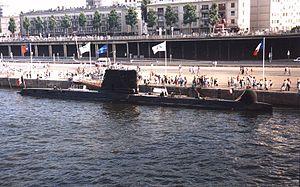
Sous-marin français Psyché en escale à Rouen en juillet 1994 à l'occasion de la manifestation ""Armada de la liberté"" Original caption: “www.netmarine.net Photo © Guillaume Rueda”"
La classe Daphné était un type de sous-marins d'attaque à propulsion classique, de conception française, construits entre 1958 et 1970 pour la Marine nationale française et pour l'exportation. Ils étaient qualifiés à l'époque de sous-marins à hautes performances et communément appelés les « 800 tonnes ».
Cet article dresse la liste des sous-marins français de manière chronologique et selon leur classe. Seuls sont recensés les sous-marins militaires opérationnels construits en France ou utilisés par la Marine nationale.